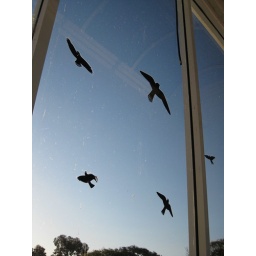
A building near my work has bird decals all over its balcony windows. I have no idea why.